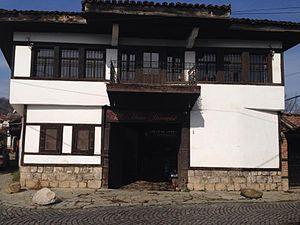
Gjakovë en albanais et Đakovica en serbe latin est une ville et une commune du Kosovo. Elle fait partie du district de Gjakovë/Đakovica ou du district de Pejë/Peć. Selon le recensement kosovar de 2011, la ville intra muros compte 40 827 habitants et la commune/municipalité 94 556.